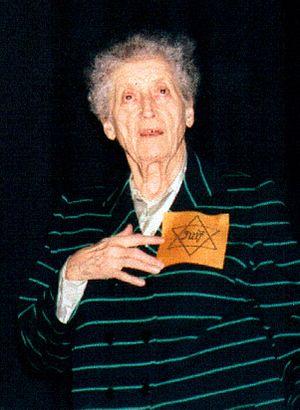
Lucie Aubrac lors d'une conférence au lycée François Villon de Beaugency en 2001.
Lucie Aubrac née le 29 juin 1912 à Paris de parents originaires de Saône-et-Loire, morte le 14 mars 2007 à Issy-les-Moulineaux, est, avec son mari Raymond Aubrac, une résistante française à l'occupation allemande et au régime de Vichy pendant la Seconde Guerre mondiale.